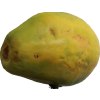
Label: papaya